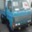
Label: truck